Berthold Type Foundry

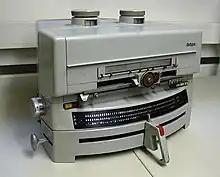
A Berthold Diatype machine

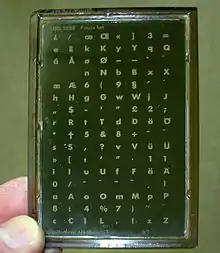
A Diatronic plate, showing Futura

As a typefounder, Berthold had no background in producing cold type machinery until the introduction of the Diatype in 1958.